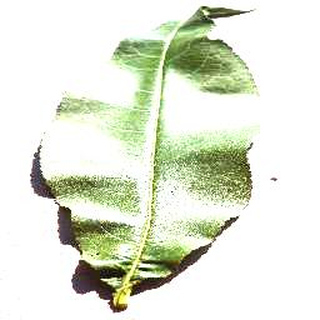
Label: healthy_peach